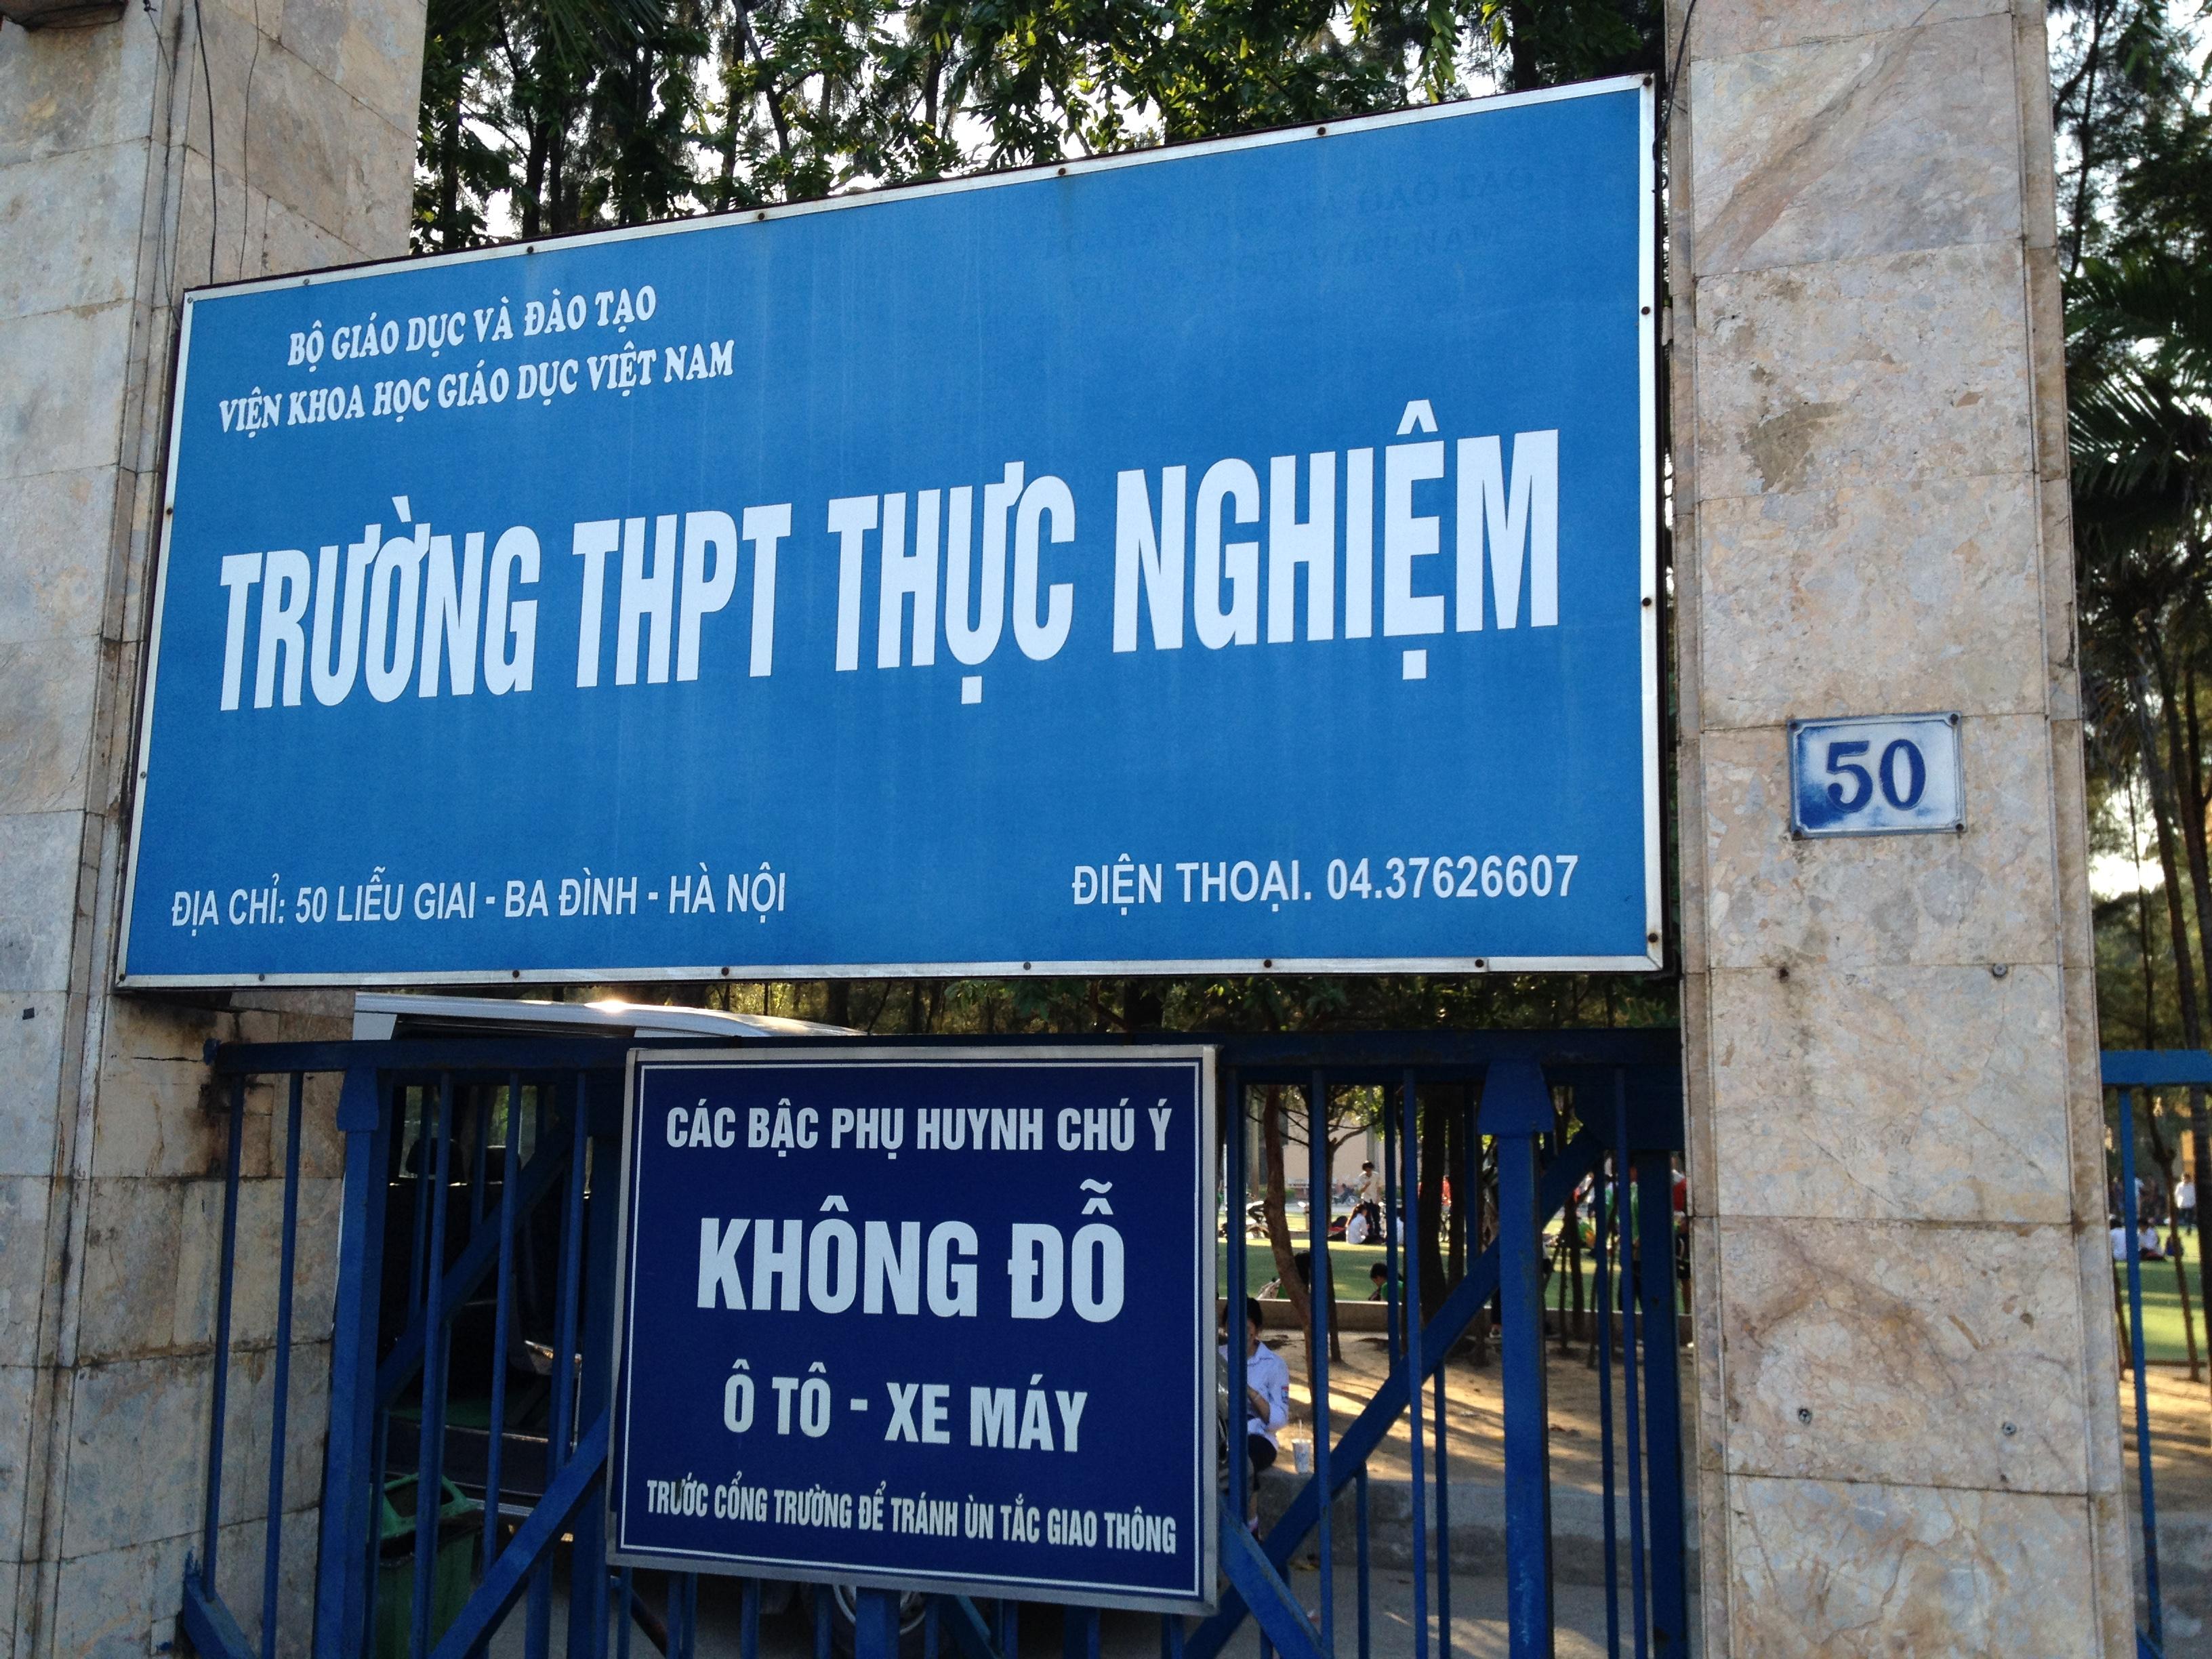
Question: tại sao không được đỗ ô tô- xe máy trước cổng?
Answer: vì tránh gây ùn tắc giao thông